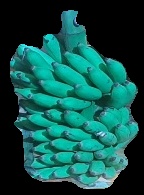
Variety: elakki-bale
Grade: grade2